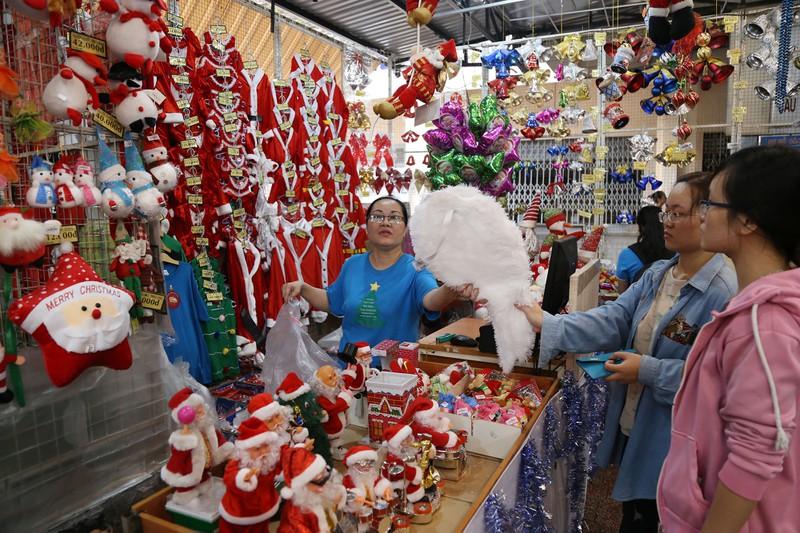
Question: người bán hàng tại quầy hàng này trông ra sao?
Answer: người bán hàng tại quầy hàng này là người phụ nữ mặc áo thun xanh dương